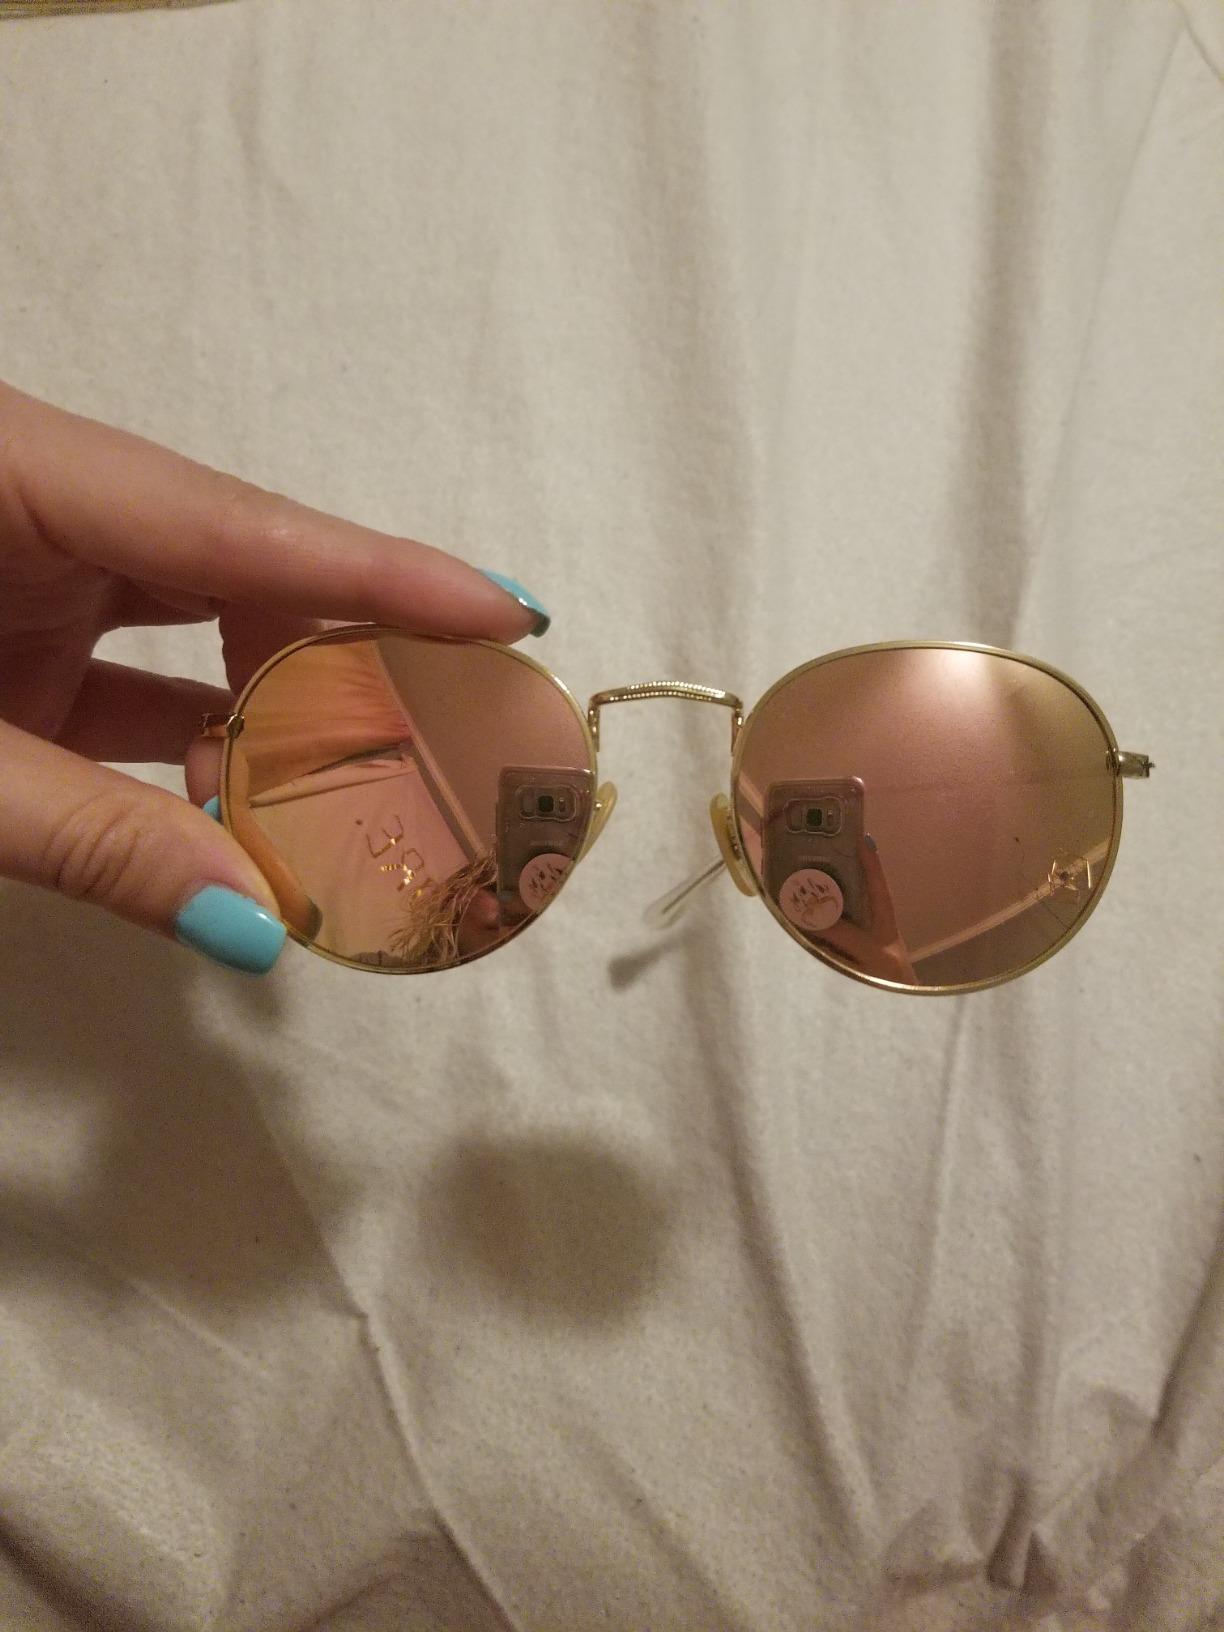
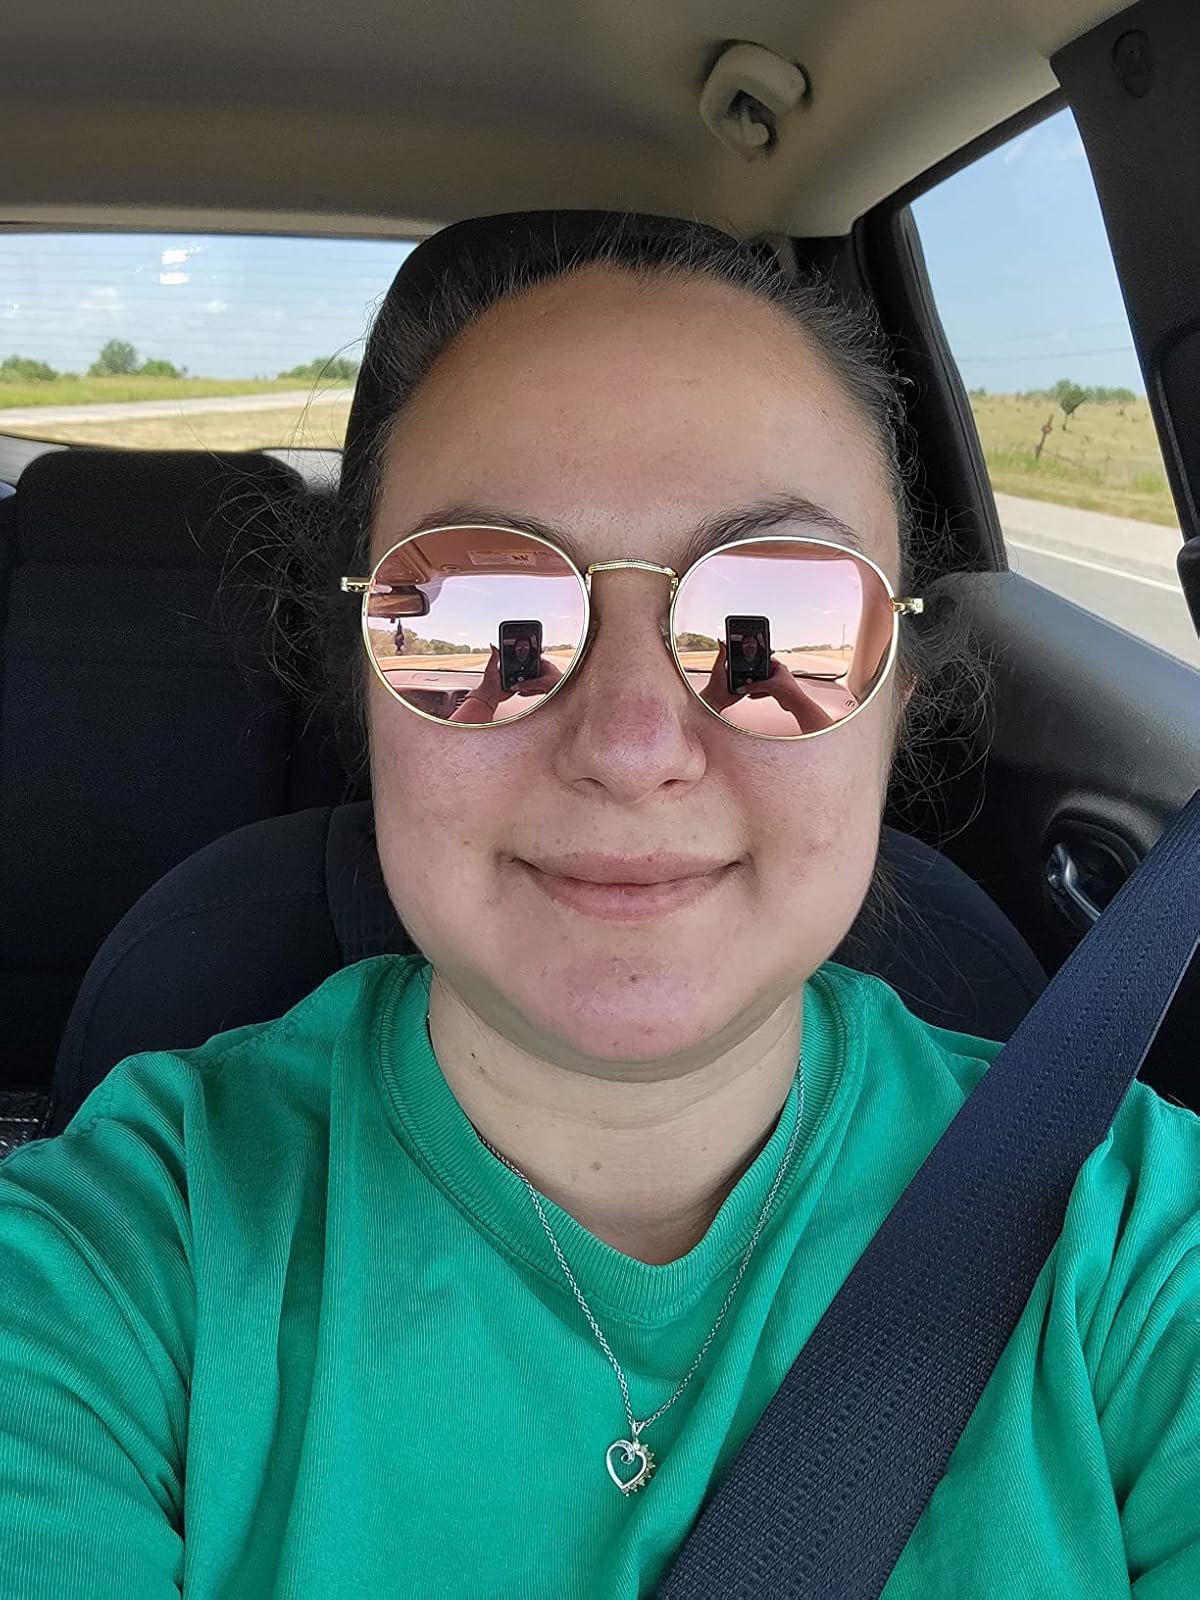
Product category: accessories_sunglasses
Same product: yes